Sierra County, California

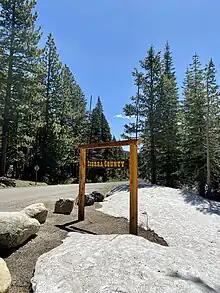
Sierra County, California, near Plumas National Forest

Sierra County, California covers 962 square miles according to the U.S. Census Bureau. The county comprises 953 square miles of land and 9 square miles of water. The county is located in the Sierra Nevada. The county has a diverse range of landscapes, from mountains to forests, with numerous lakes and streams. The area has opportunities for hiking, fishing, and hunting.